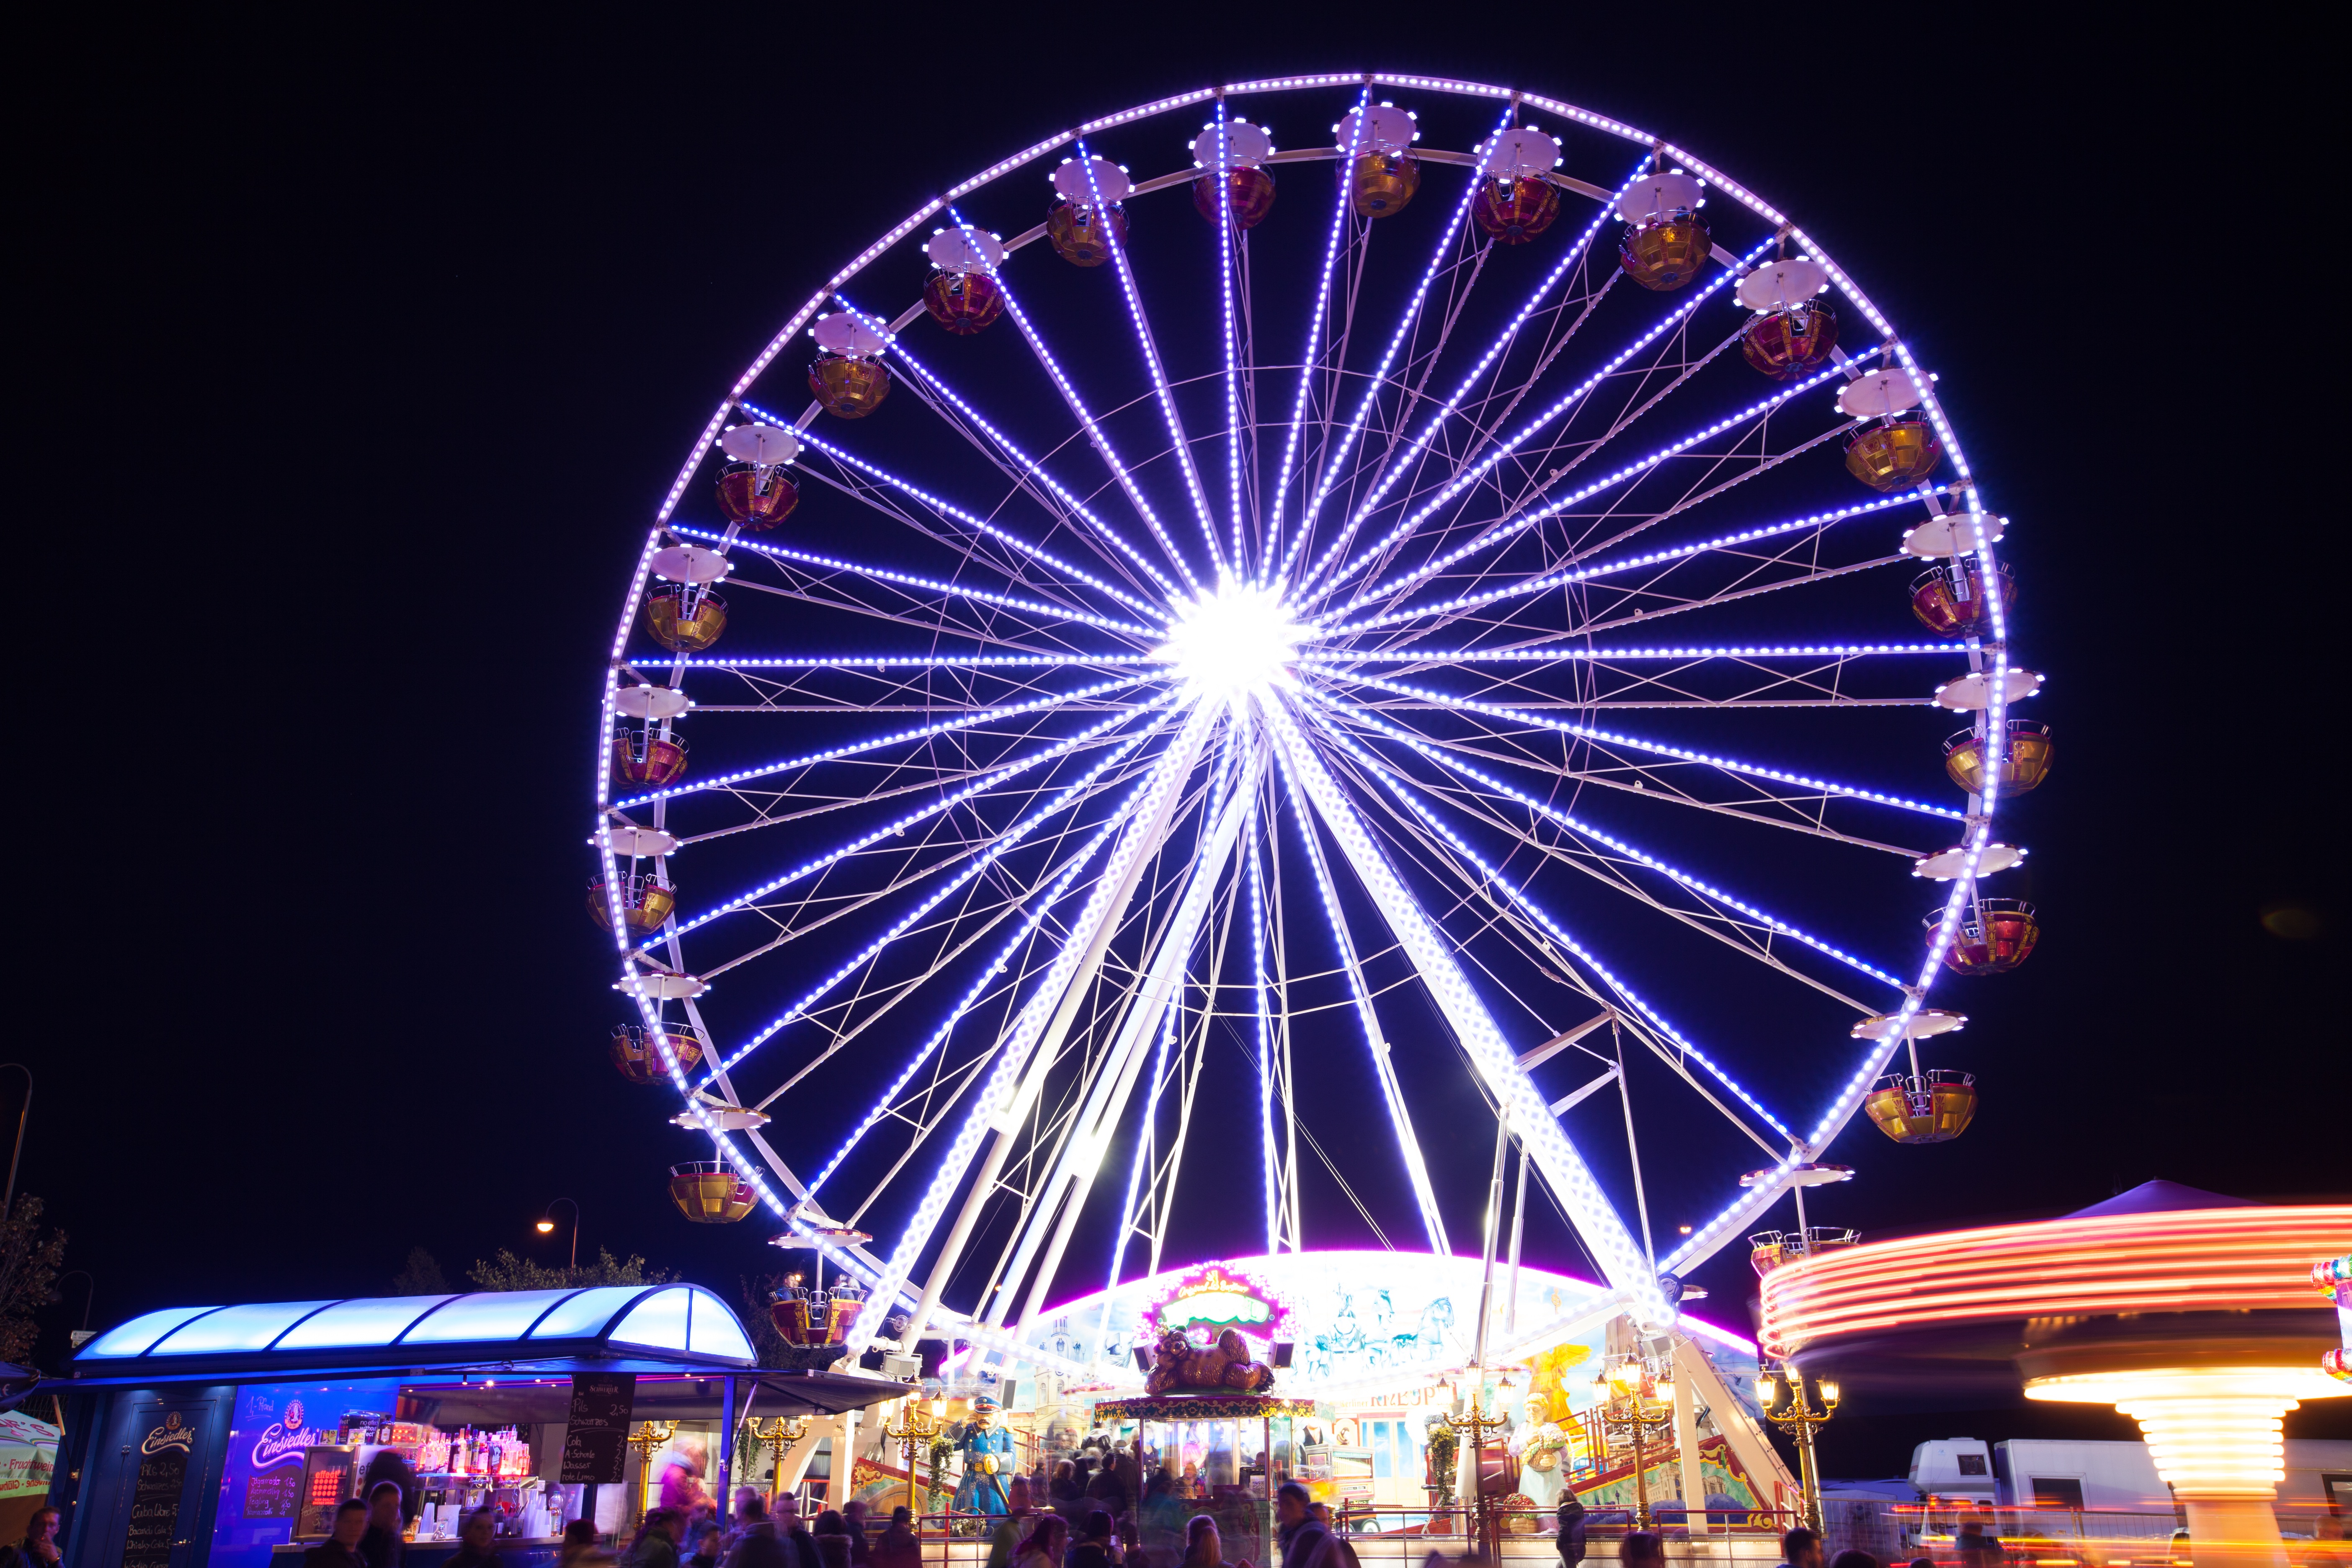
night, recreation, ferris wheel, amusement park, park, ride, colorful, fairground, cheerful, joy, tourist attraction, fair, entertainment, pleasure, prater, folk festival, hustle and bustle, year market, outdoor recreation, geographical feature